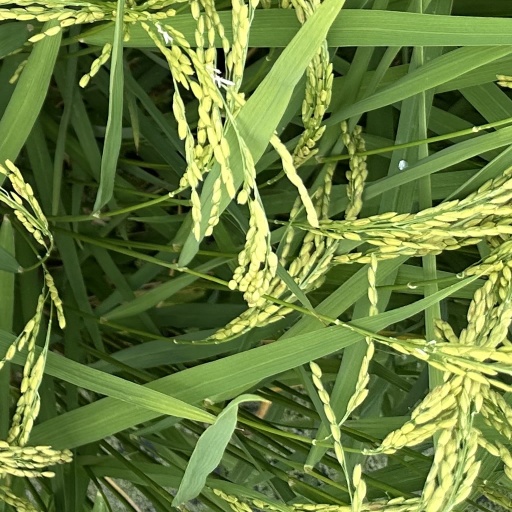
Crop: rice